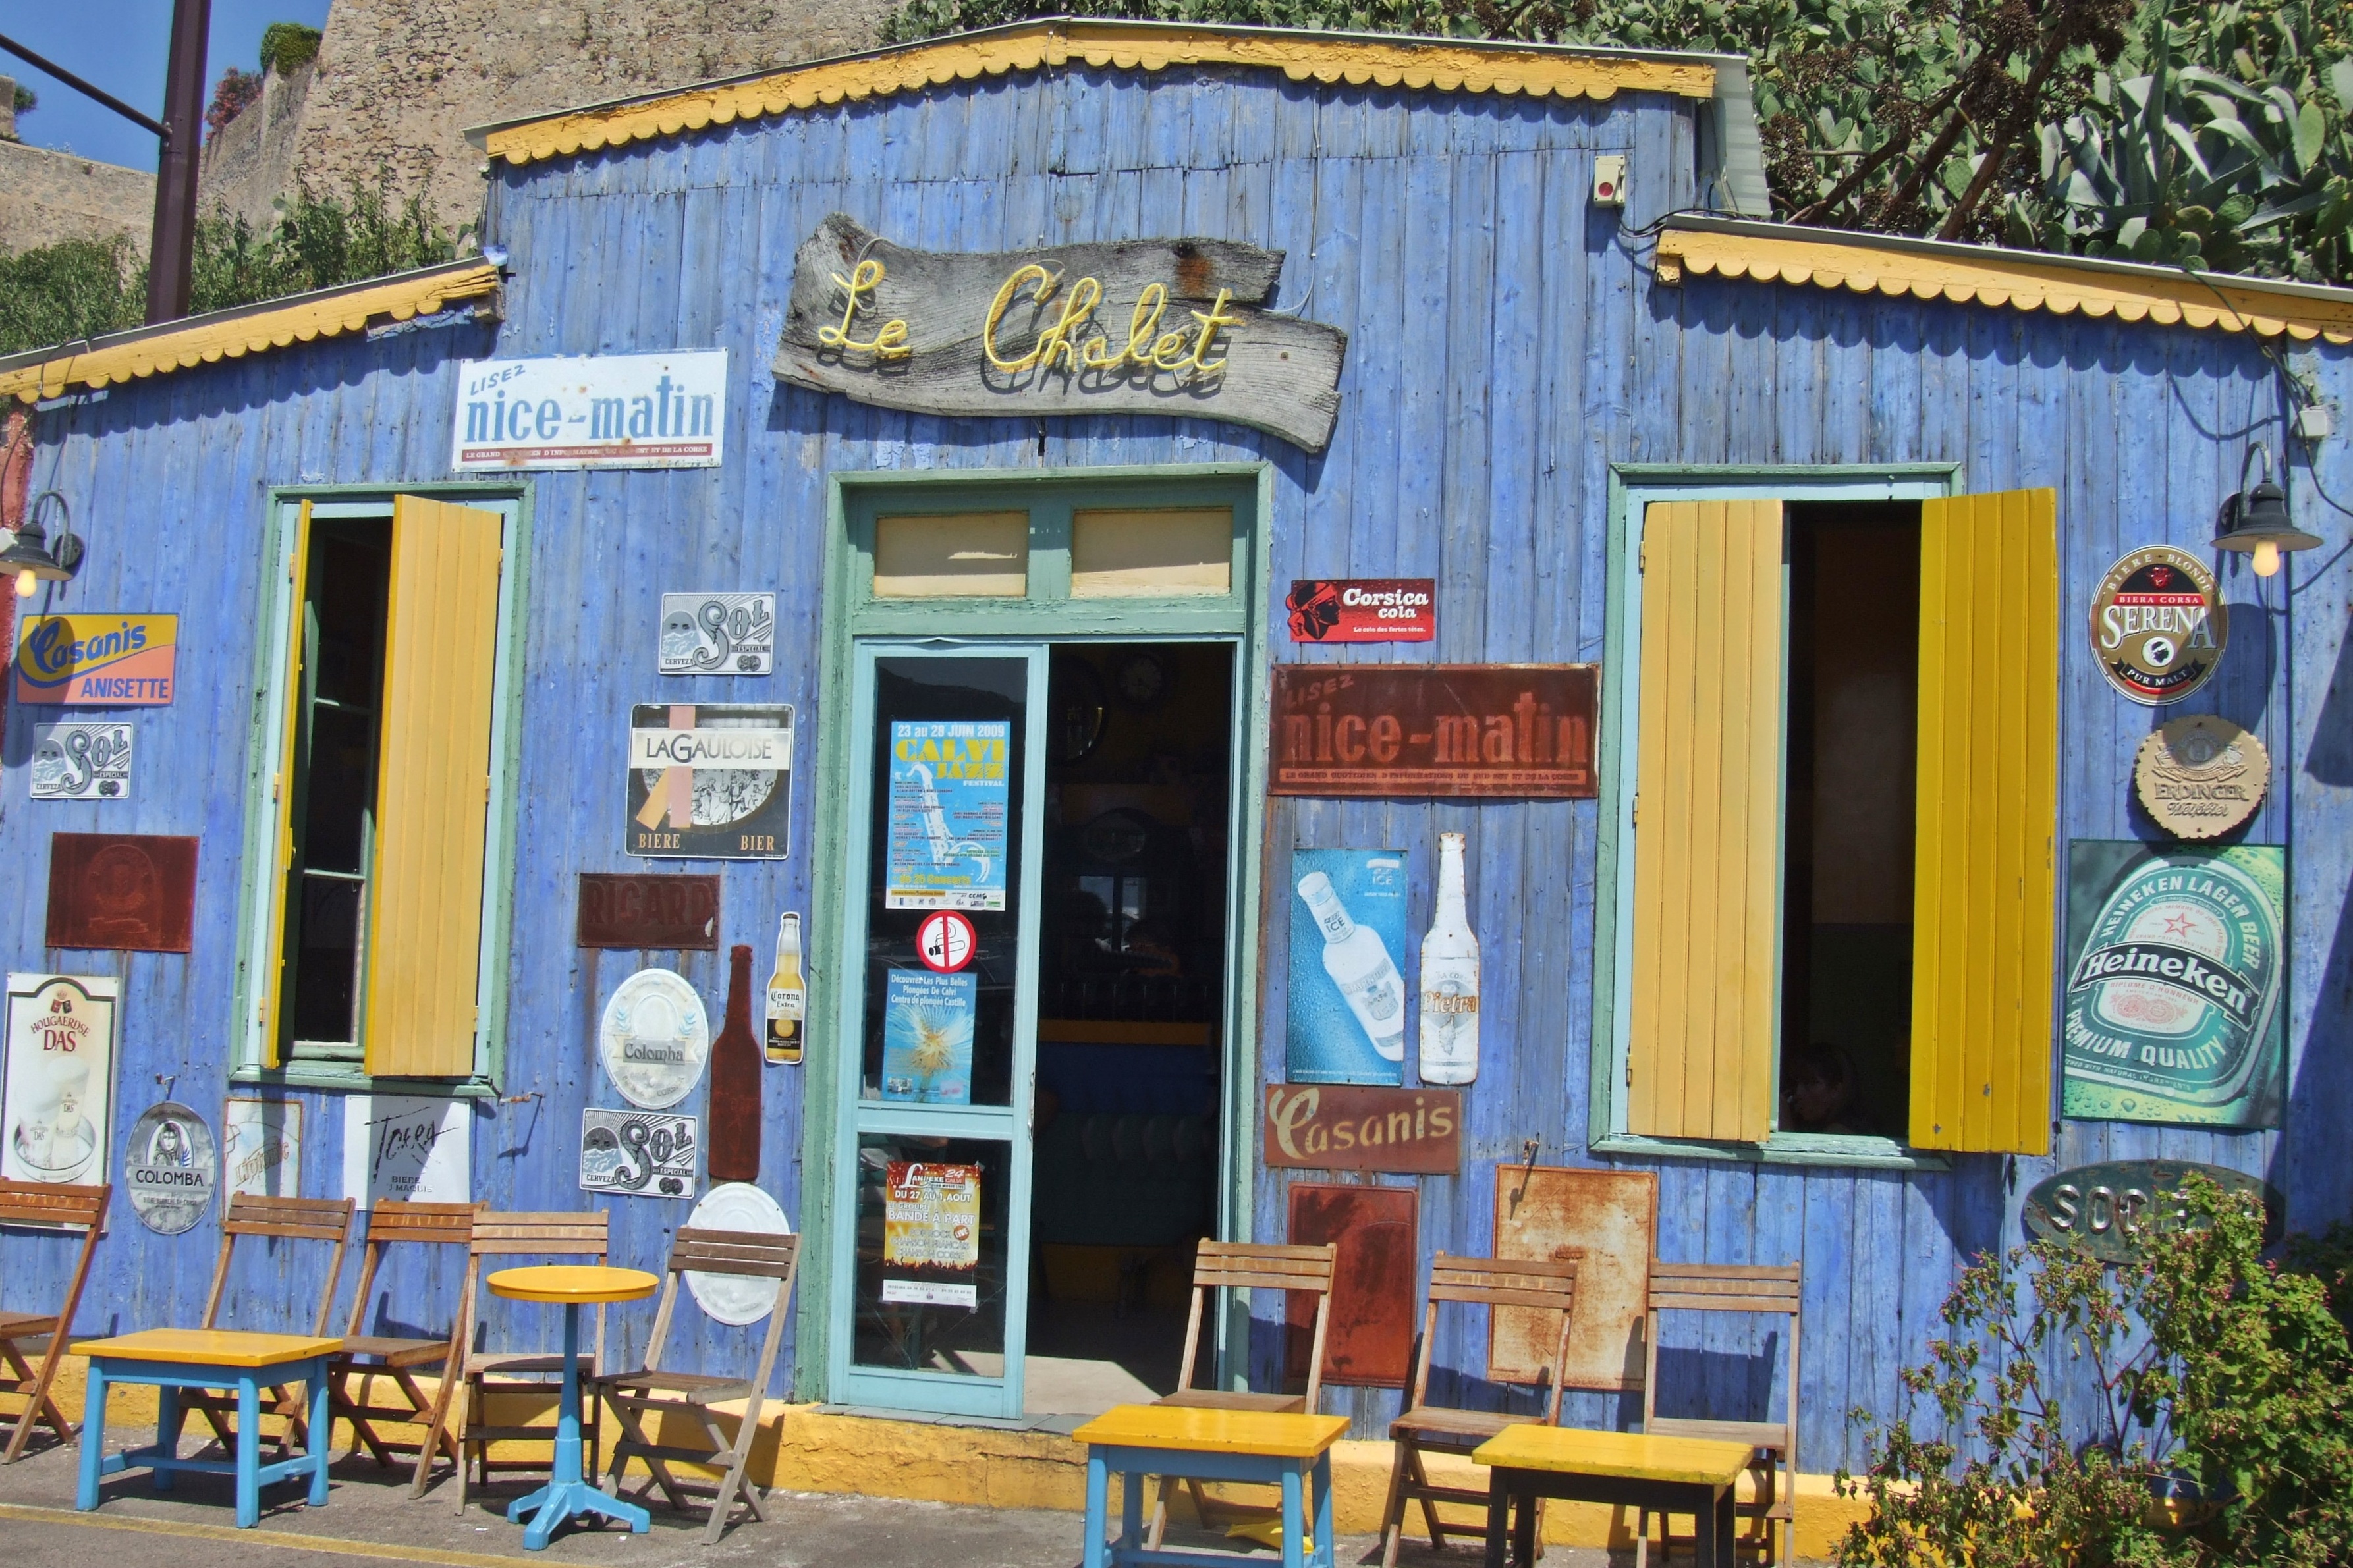
house, town, building, restaurant, home, france, color, holiday, facade, tourism, art, mural, neighbourhood, coffee break